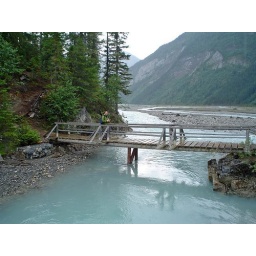
greg on small wooden bridge over stream after Kinney Lake